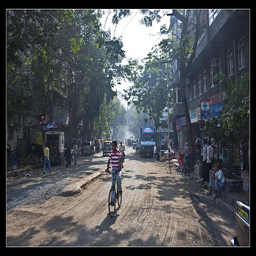
A man riding a bike down a dirt road.
a young man on a bike in the middle of the street in a residentail areal
A man riding a bicycle on a dirt street.
A boy riding his bicycle down a road while people are on the side of the street.
A man rides a bike through the street in front of a motorcyclist.